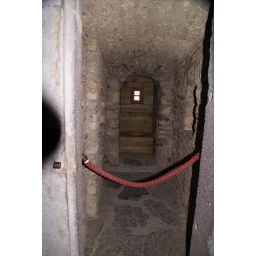
inside of the privy that extends over the wall of the castle